The Phobic

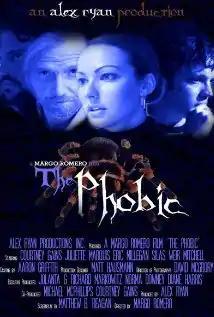

The Phobic is a 2006 psychological thriller directed by Margo Romero and produced by Alex Ryan Productions, Inc.